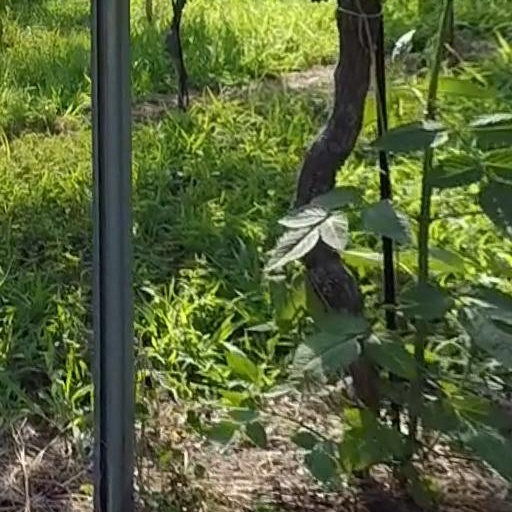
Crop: grape